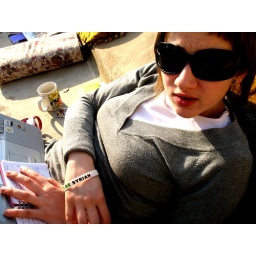
on the roof of our house in bab tuma. damascus, syria.